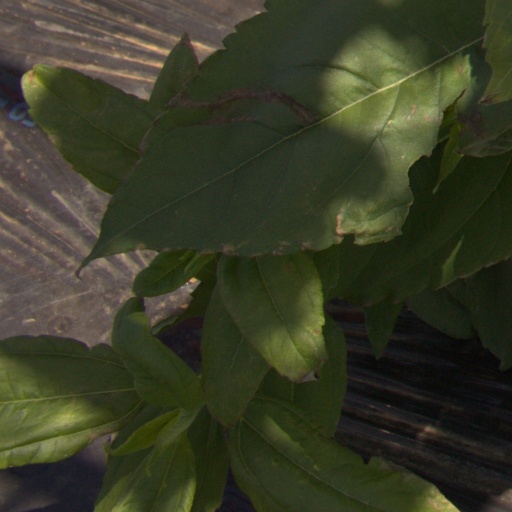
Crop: Jerusalem artichoke